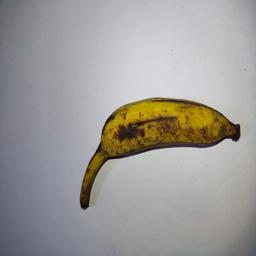
Banana variety: Bangla Kola